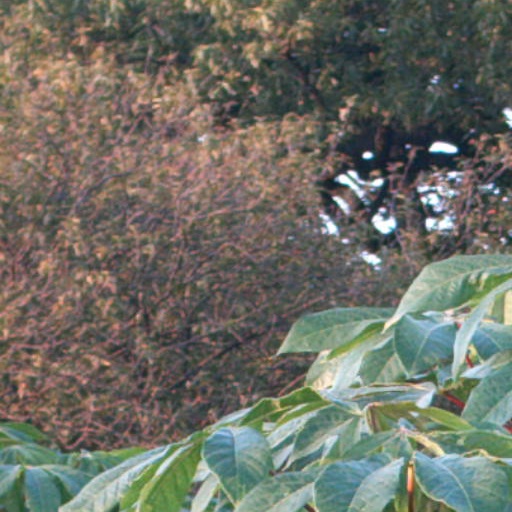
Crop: cassava